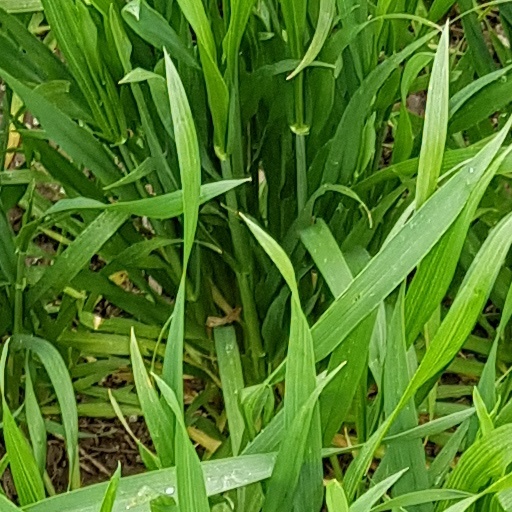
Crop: wheat